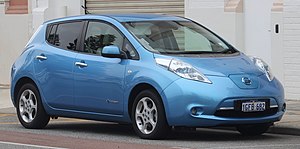
Elbil / Galleri
En elbil er en bil, der kører på elektricitet, og som derfor er meget støjsvag. Elbilen har i modsætning til traditionelle bilers forbrændingsmotor, en elmotor. I næsten alle tilfælde drives den elektriske motor af batterier, som er forbundet med motoren. Den udleder ikke emissioner, udover hvad elproduktionen og produktionen af selve bilen forårsager. Det vil sige, at hvis en elbils strøm er fra vedvarende energi, udleder den ingen CO₂ udover produktionen. En bil, der delvis kører på el, kaldes en Hybridbil. Hybrid fås i to typer, ren hybrid og plugin-hybrid. Pluginmodellen kan oplades og køre på ren strøm, distance afhængigt af model og kørsel. Disse må derfor parkere på pladser beregnet for elbiler. Dette gælder ikke den rene hybrid, hvor bensin/dieselmotoren starter og stopper automatisk efter behov.